James McCourt (TV host)

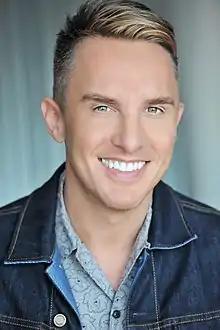

James McCourt is a British television presenter/host, royal expert, correspondent, and celebrity interviewer.